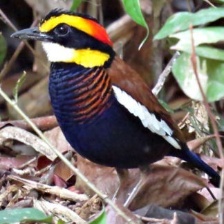
Species: BANDED PITA
Scientific name: HYDRORNIS GUAJANA